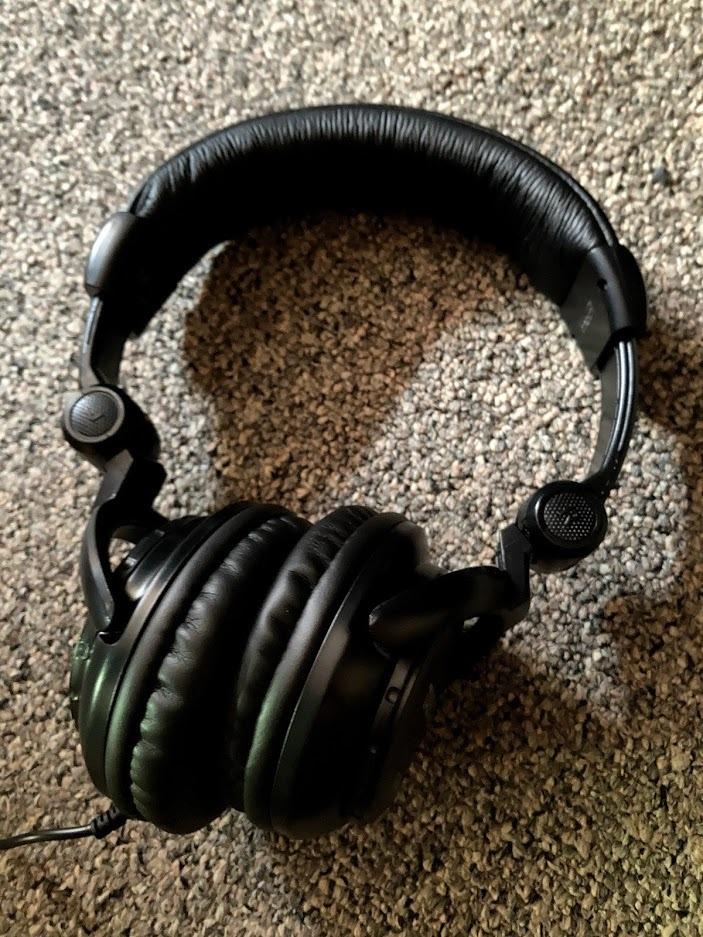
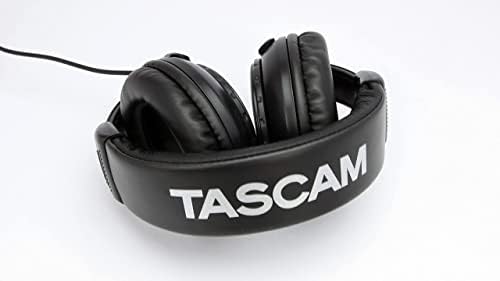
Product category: headphones
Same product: yes